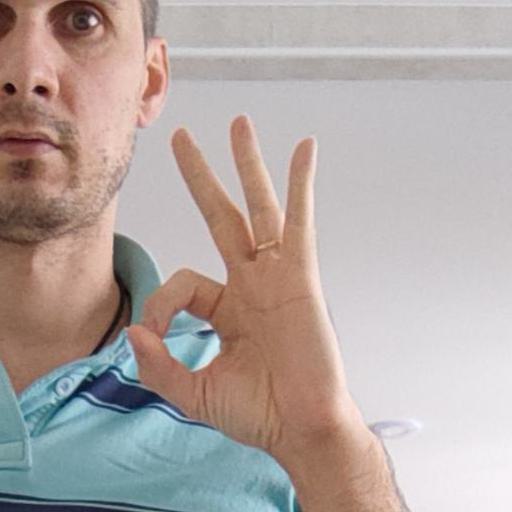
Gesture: ok